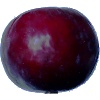
Label: Plum 2